Joan, Countess of Flanders

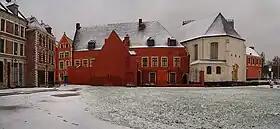
Rear view of the Hospice Comtesse on community building and the chapel. Nothing remains of the original buildings founded by Joan.

By the end of the 12th century, the religious Victorines were established in Flanders and Hainaut. A dozen monasteries were founded between 1217 and 1262. Joan encouraged this movement, and directly supported, in 1244 the creation of the Bethlehem Priory at Mesvin in the Diocese of Cambrai. These monasteries, which enjoyed considerable autonomy, had a charitable and urban land use. They responded well to the demands of the new women's spirituality of the 13th century.